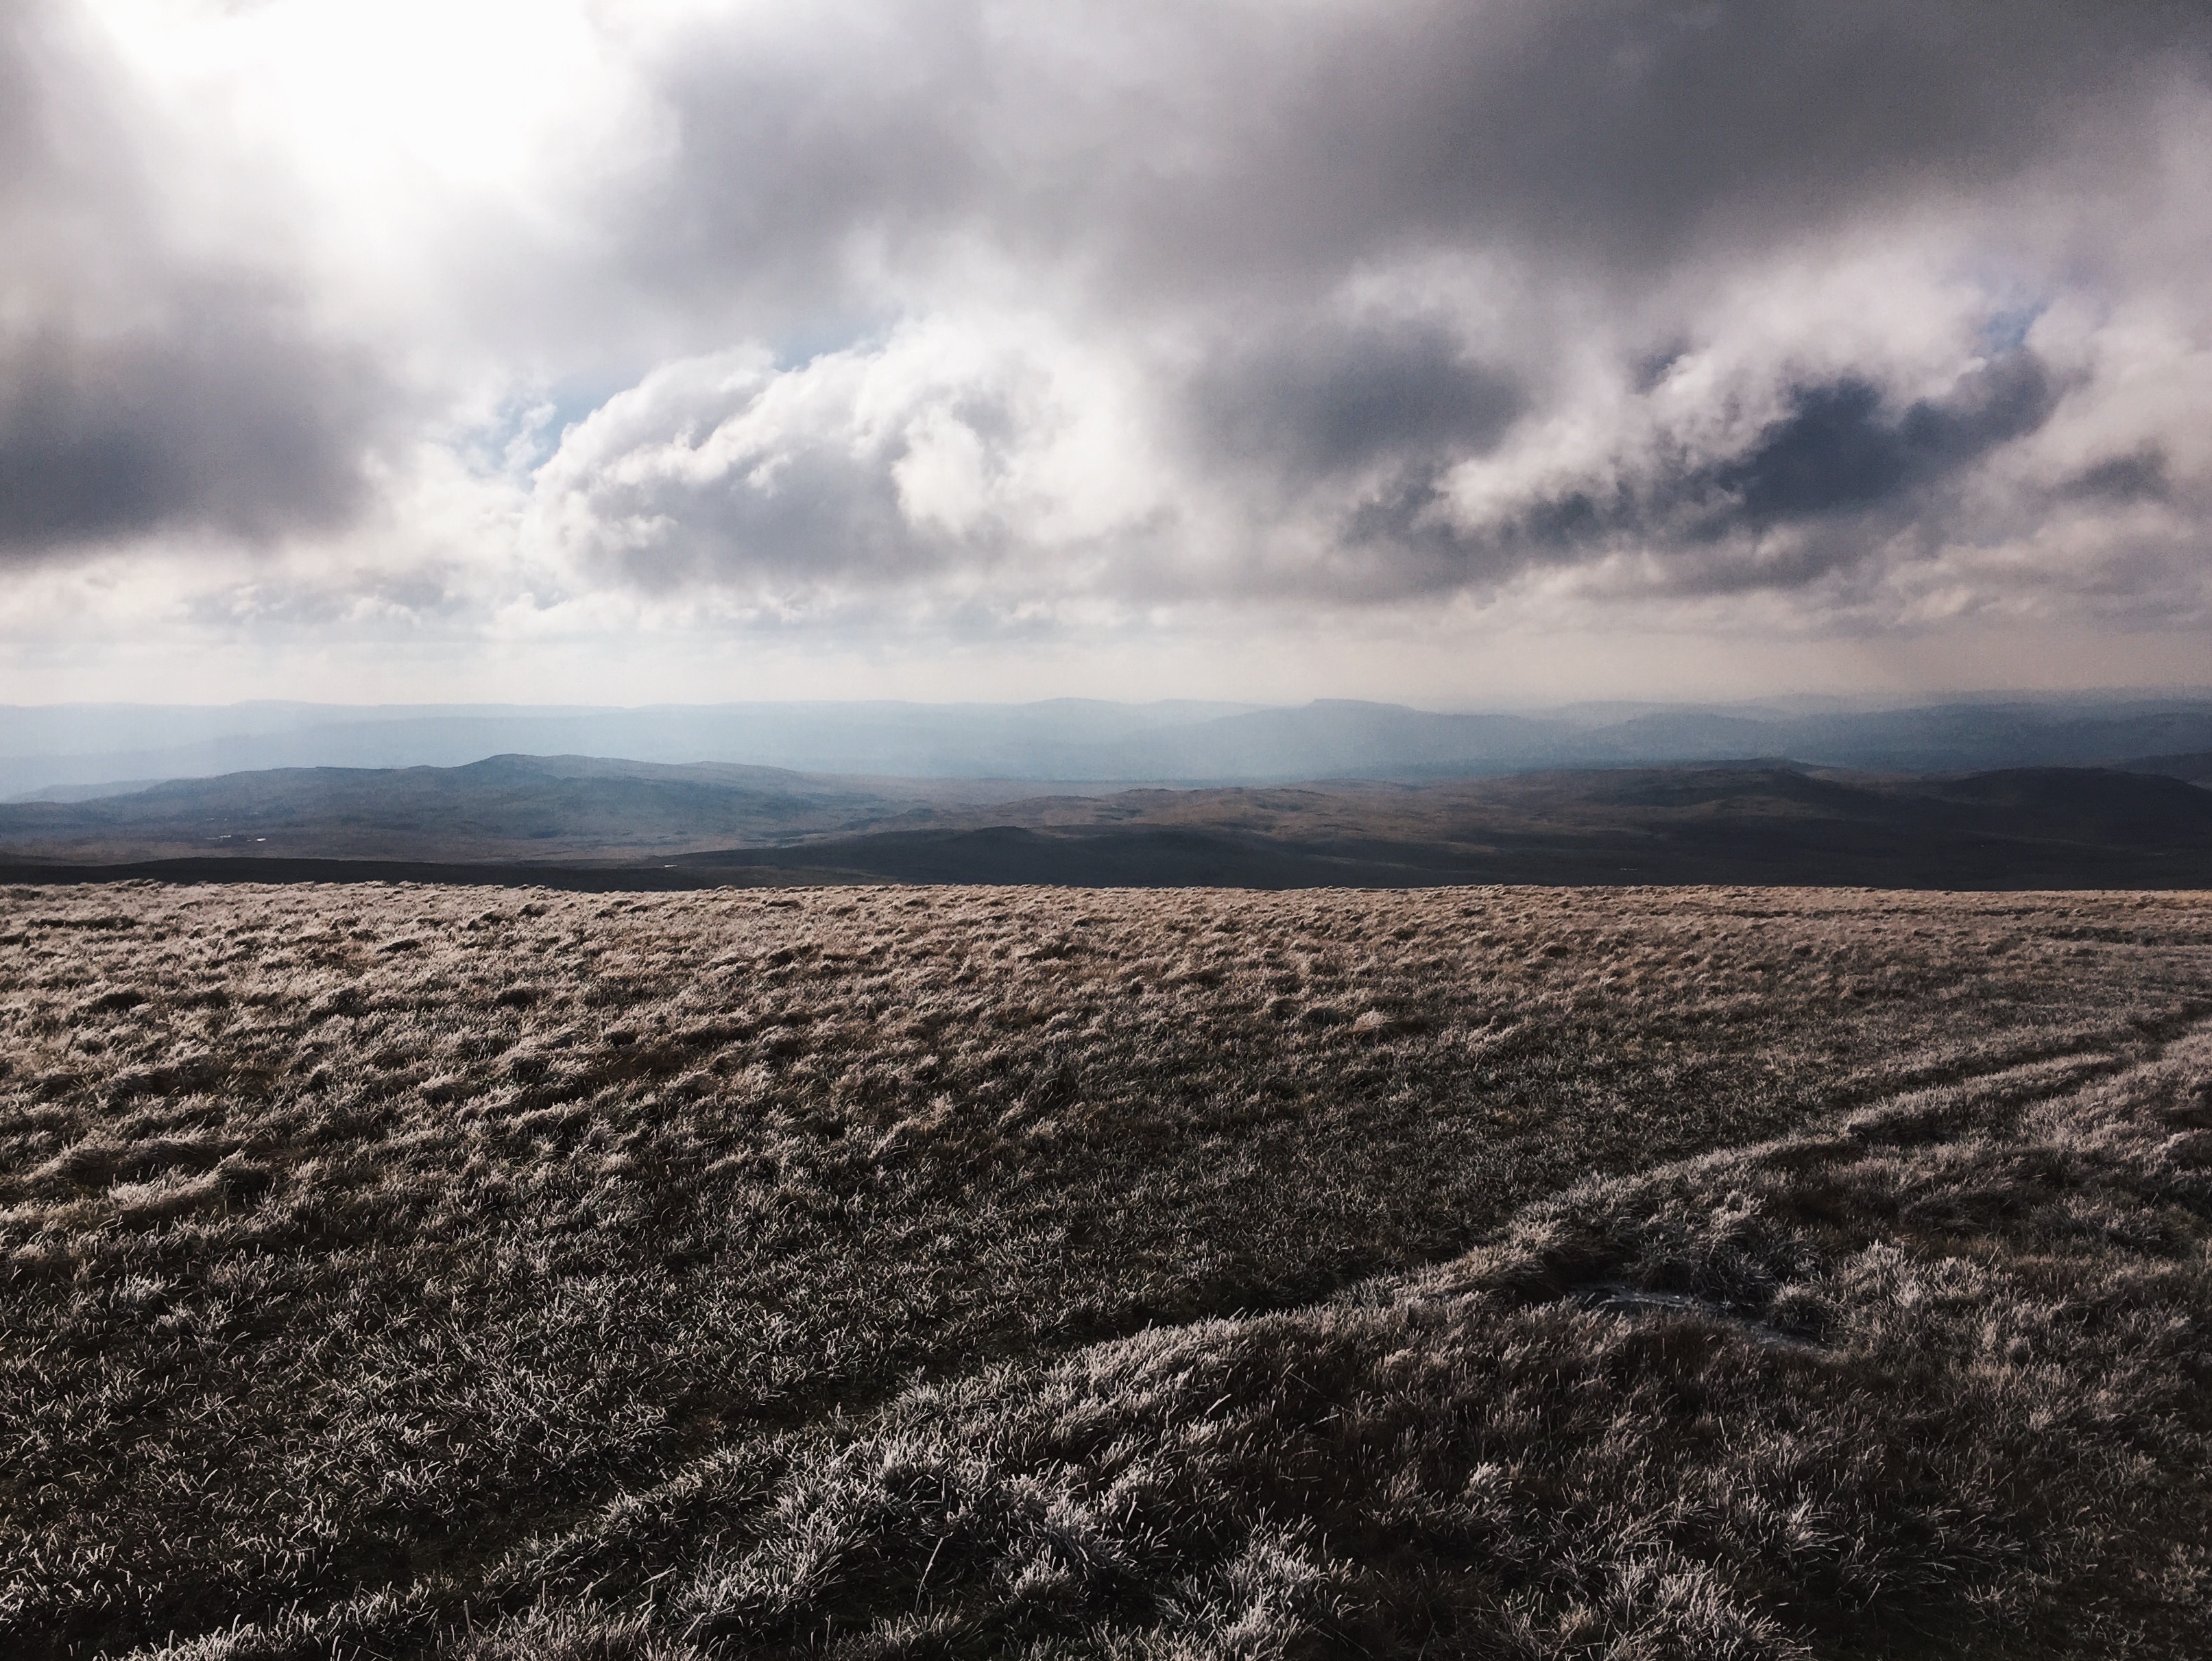
landscape, sea, pathway, horizon, mountain, cloud, sky, track, field, prairie, sunlight, hill, wind, rural, weather, soil, plain, brecon, badlands, plateau, steppe, rural area, meteorological phenomenon, natural environment, atmospheric phenomenon